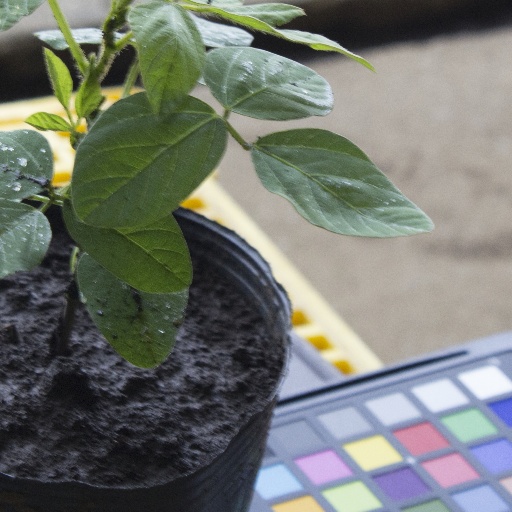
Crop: soybean